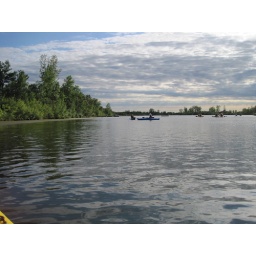
I like how the sky and water look in this one.